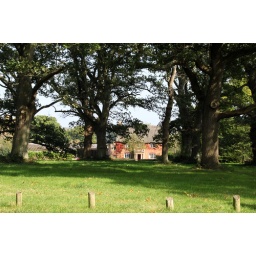
Virginia creeper beginning to turn a most beautiful red on this house in Pamphill, Wmborne.